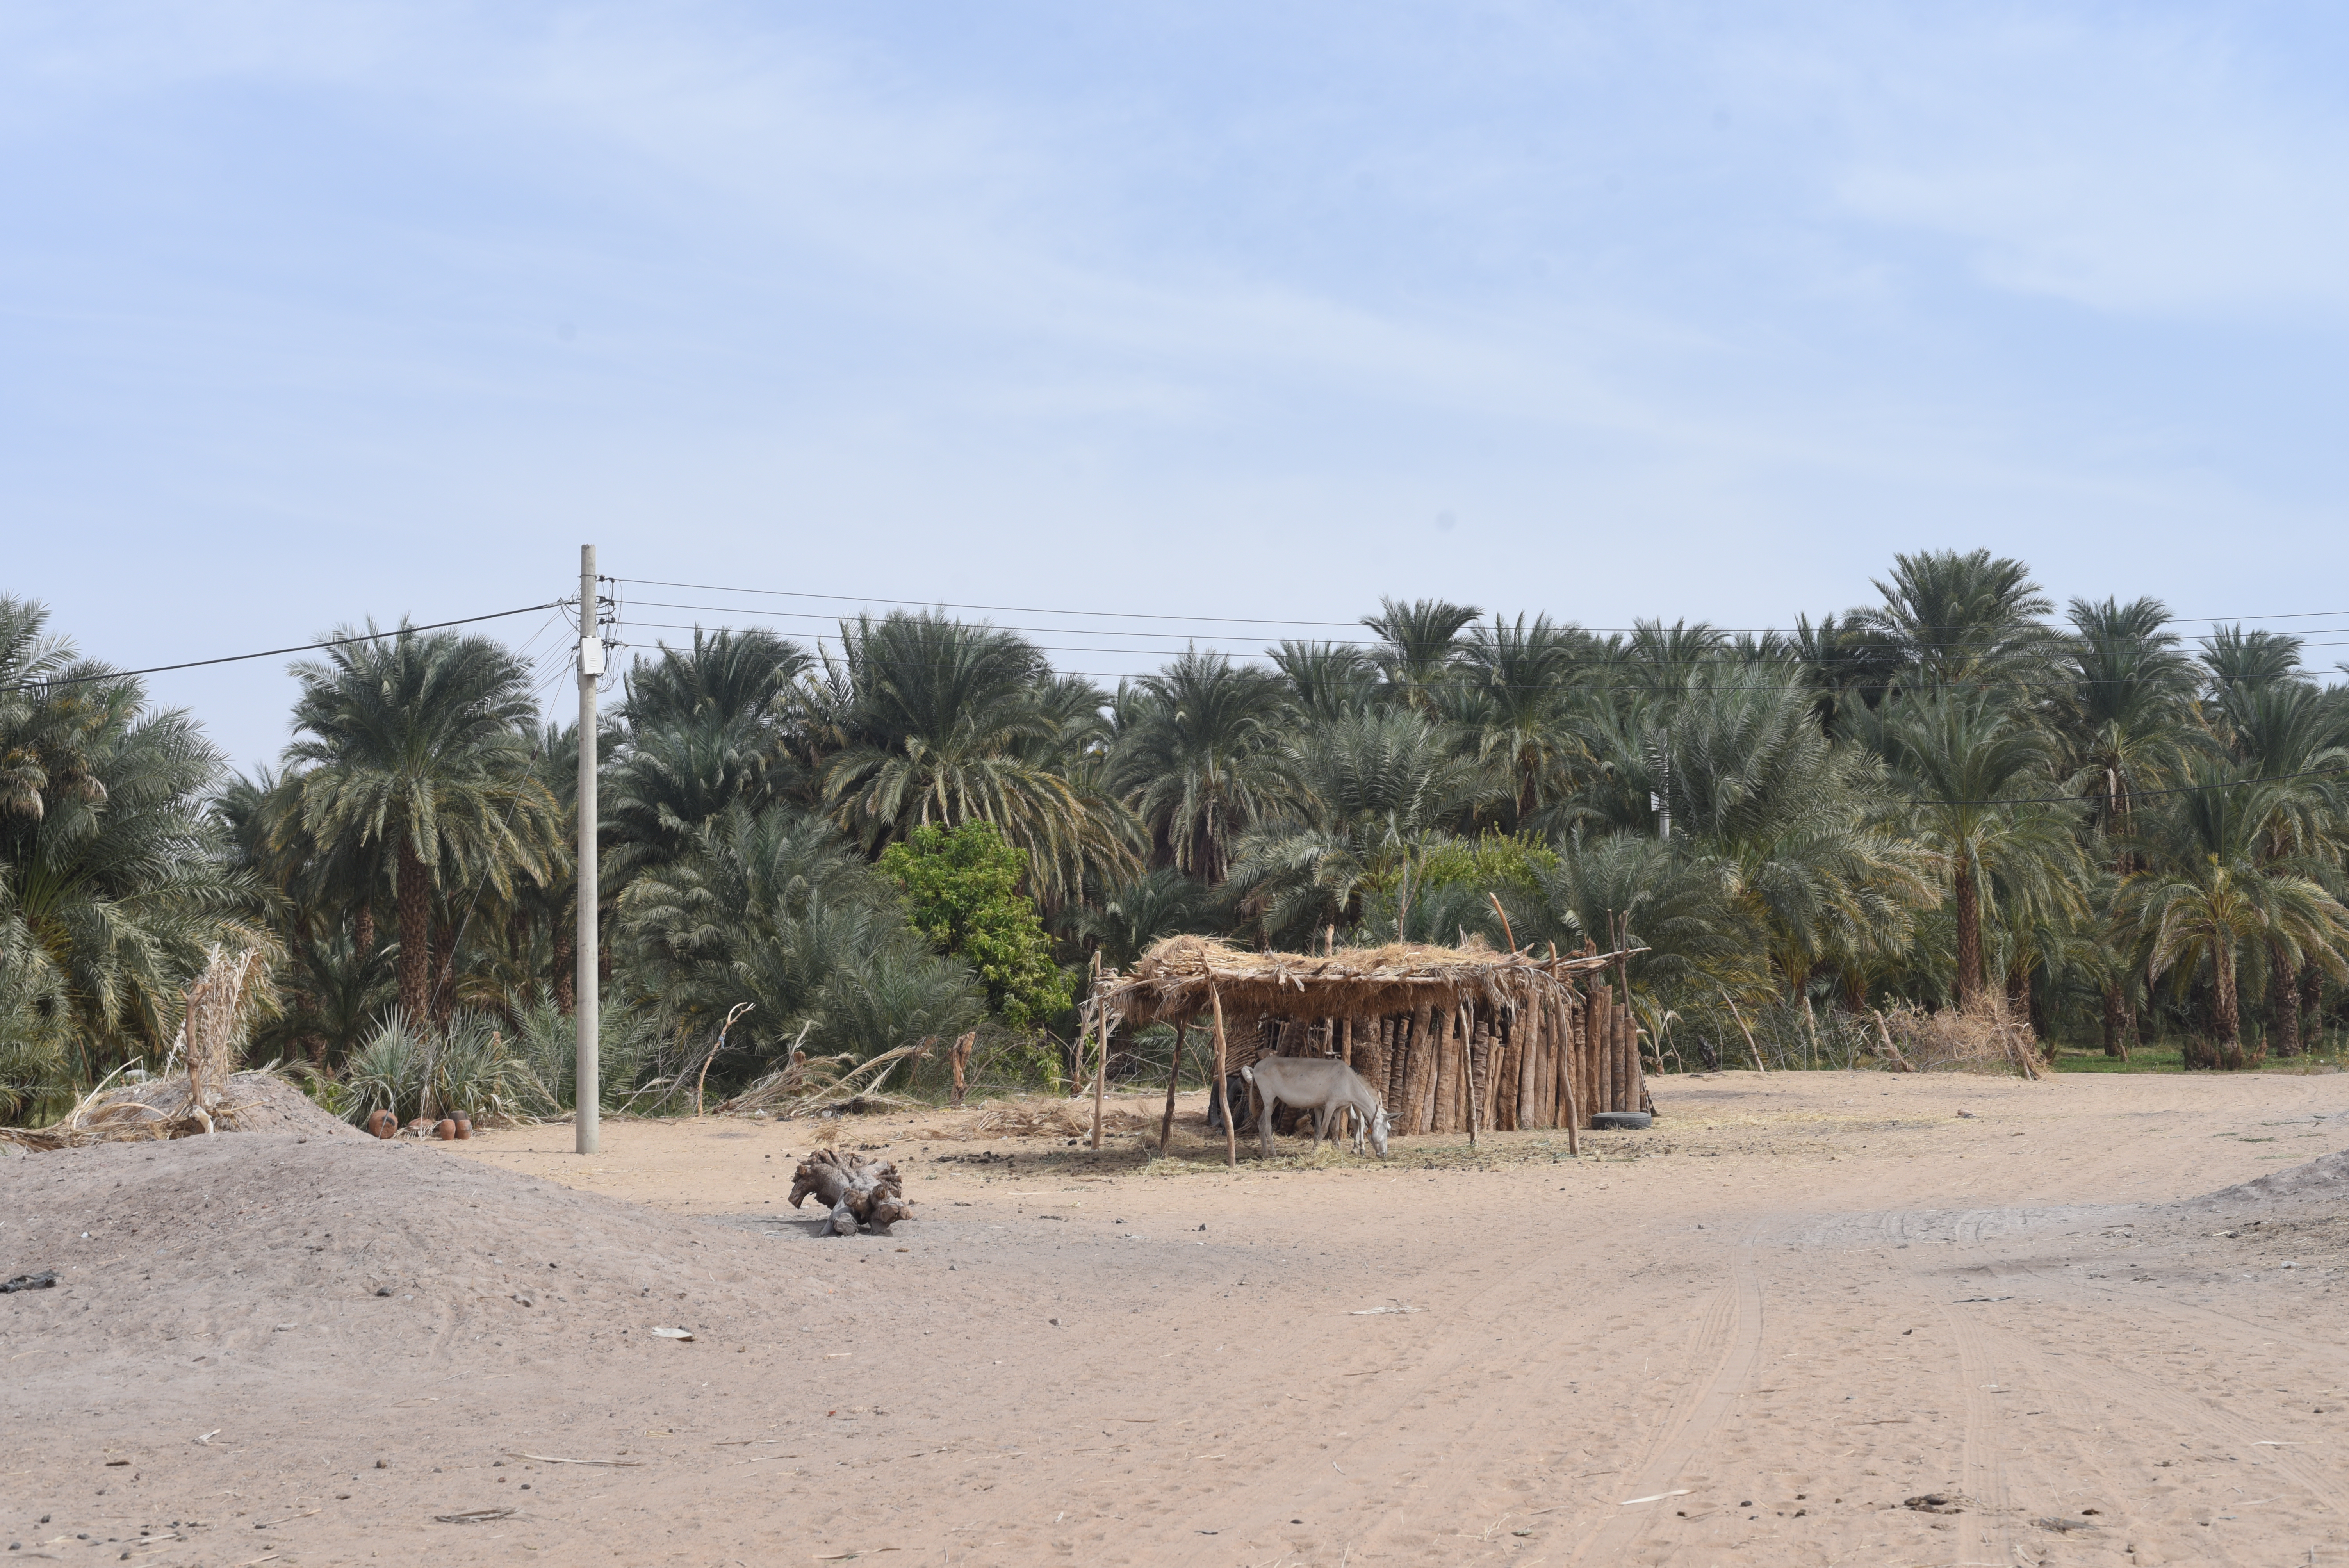
الوصف بالفصحى: أشجار رخيل كثيفة وأرض بها أعشاب ذابلة، السماء والنخيل بالخلفية.
الوصف بالعامية السودانية: شجر نخيل كتير وأرض فيها عشب ميتة، وفي الخلفية السماء ونخيل.
التصنيف: Nature & Landscape
التصنيف الفرعي: Trees and vegetation